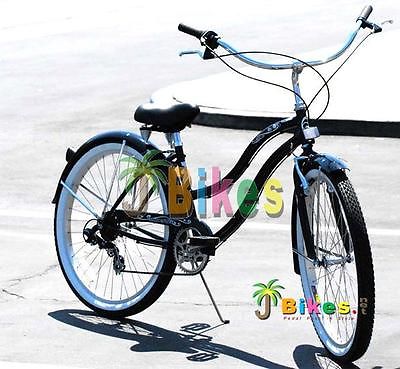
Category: bicycle